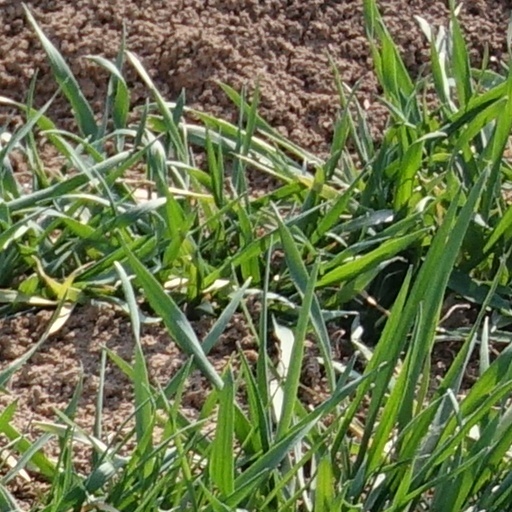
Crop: wheat